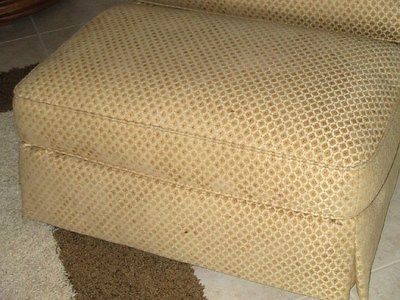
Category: chair